Graven Images (book)

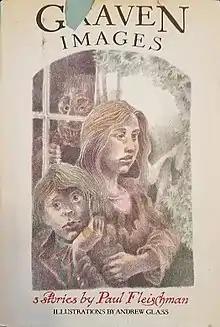
First edition

Graven Images: 3 stories is a 1982 children's book written by Paul Fleischman that was awarded a Newbery Honor in 1983.